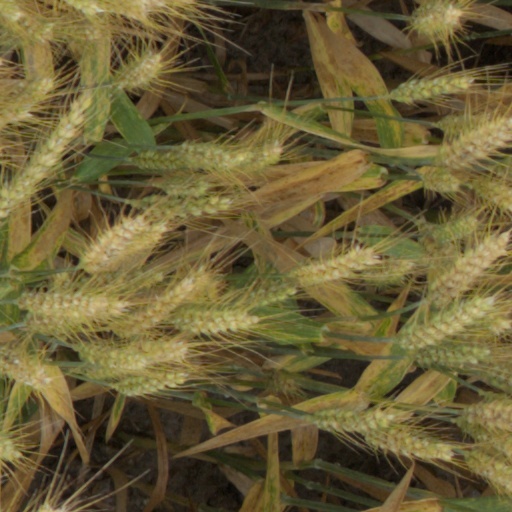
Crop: wheat